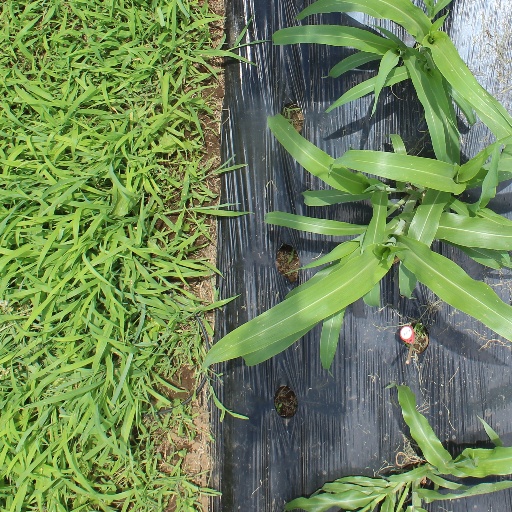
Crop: sorghum